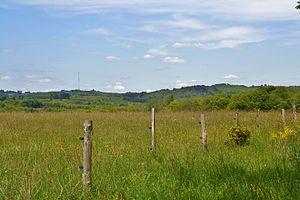
L'antenne et les monts des Cars. Vue depuis Puy-Besseau (Bussière-Galant, Haute-Vienne)
Les monts de Châlus, parfois appelés massif des Cars, sont avec les monts de Blond, plus au nord, les premiers contreforts occidentaux du Massif central et des monts du Limousin. Ils sont situés, comme leur nom l'indique, autour de la commune de Châlus, au sud-ouest du département de la Haute-Vienne, en Nouvelle-Aquitaine, mordant quelques communes du département de la Dordogne.